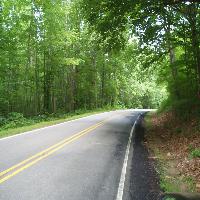
Weather: cloudy or overcast